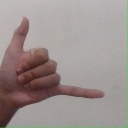
अक्षर: द